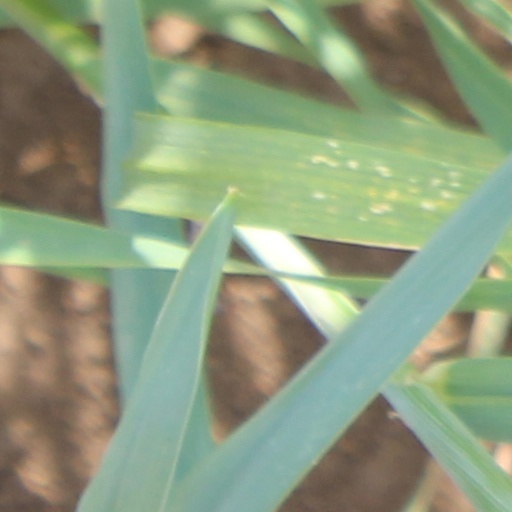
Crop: wheat